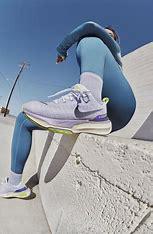
Brand: Nike
Model: Invincible 3